Royal Belfast Hospital for Sick Children

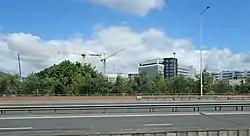
Construction work at the Royal Belfast Hospital for Sick Children

The Royal Belfast Hospital for Sick Children is a specialised government children's hospital and medical centre in Belfast, Northern Ireland. It is managed by the Belfast Health and Social Care Trust and is the only hospital in Northern Ireland dedicated to children.